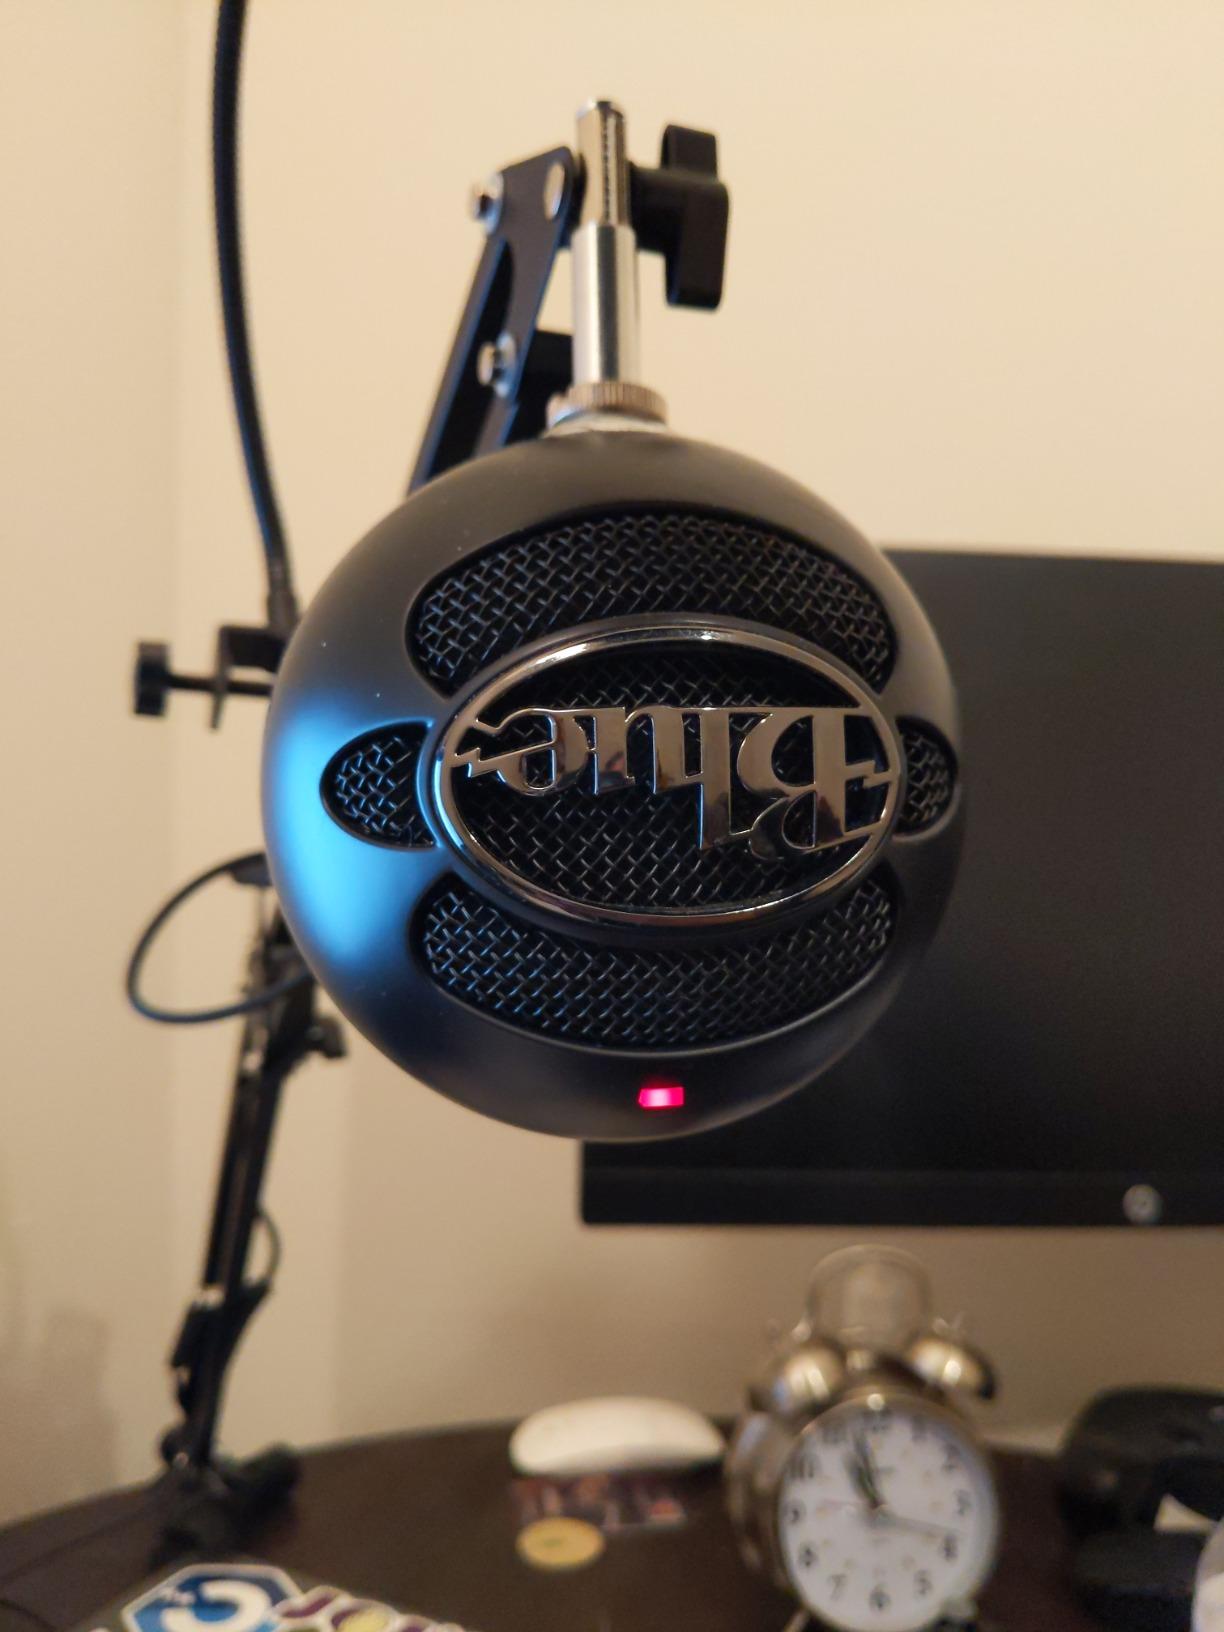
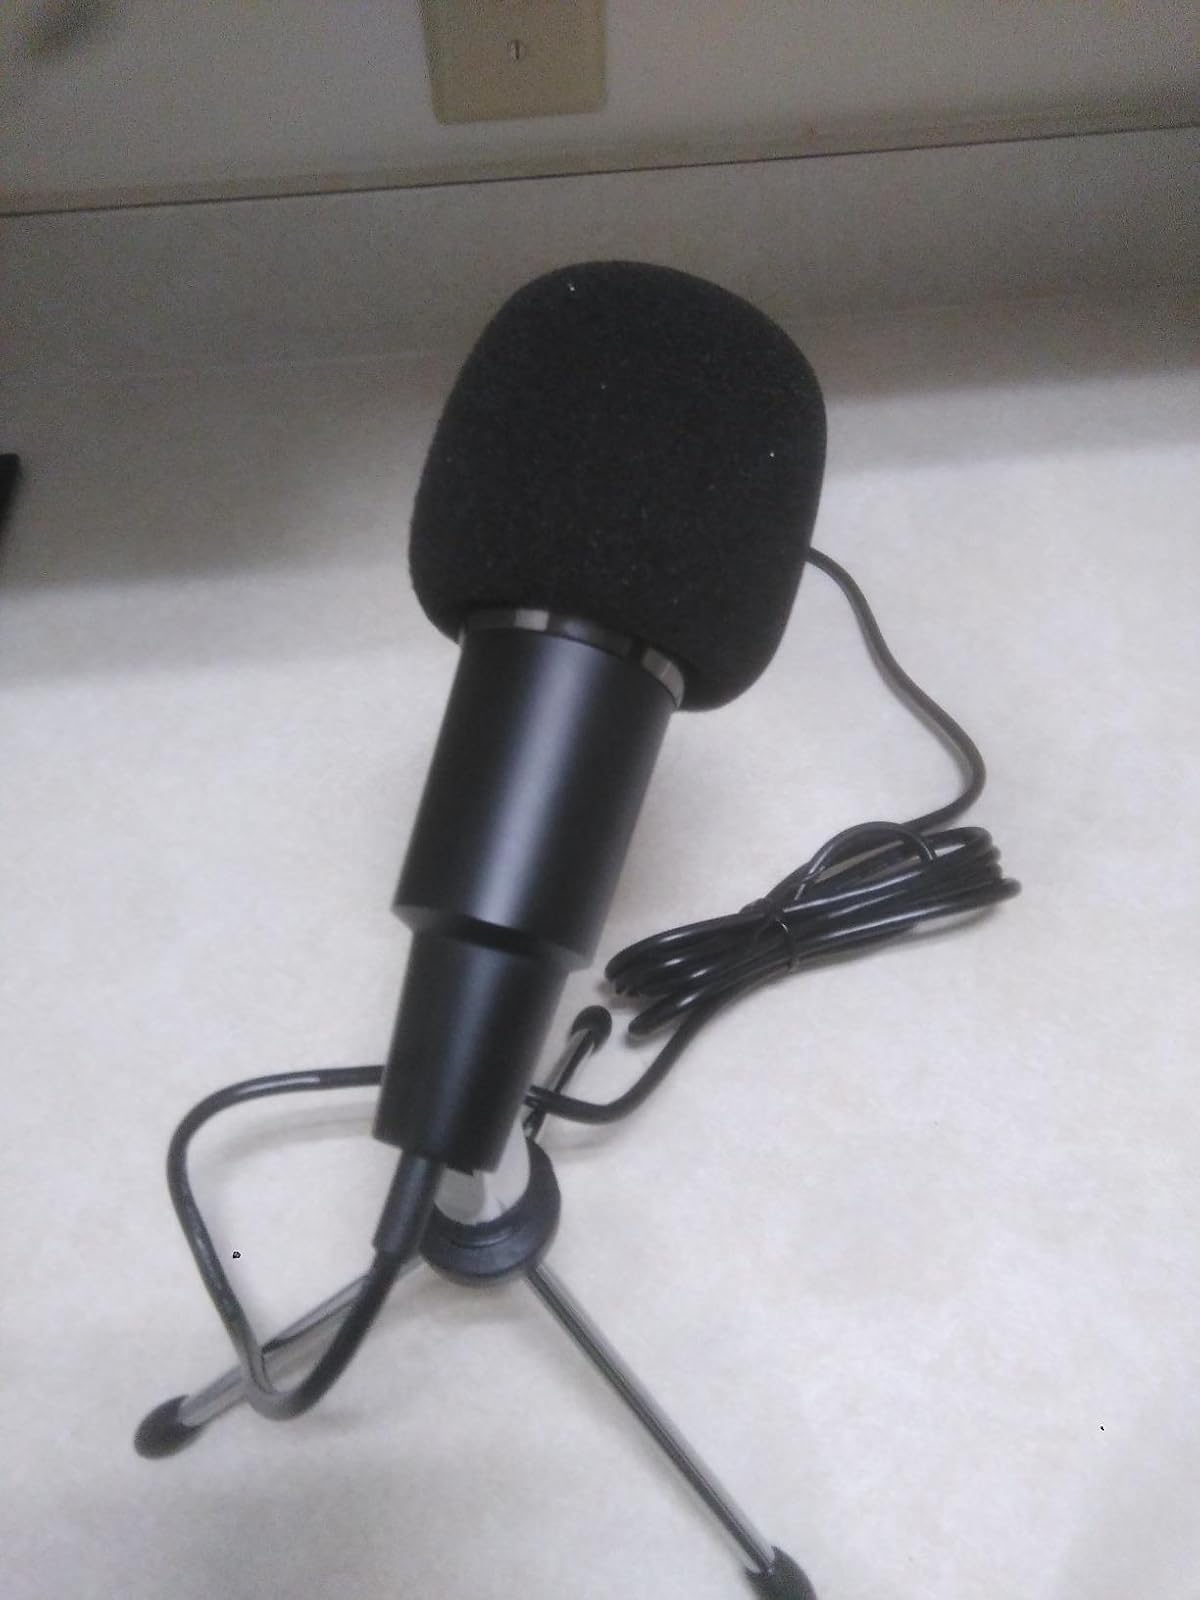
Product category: microphone
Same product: no